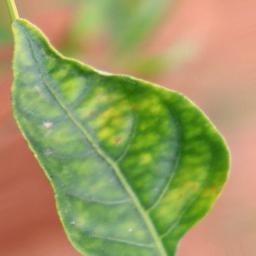
Label: nutritional